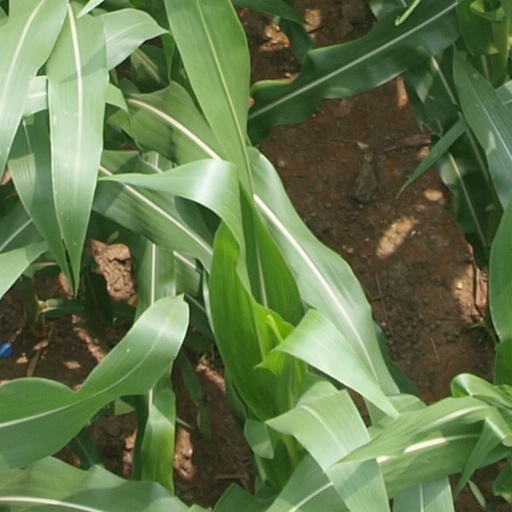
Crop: maize; corn